Black British people

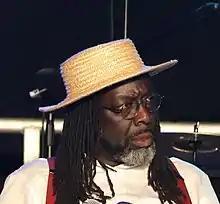
A prominent social care charity administrator, Lord Adebowale is currently a Crossbench member of the House of Lords.

Despite the recommendations of the Scarman Report (published in November 1981), relations between black youths and police did not significantly improve and a further wave of nationwide conflicts occurred in Handsworth, Birmingham, in 1985, when the local South Asian community also became involved. Photographer and artist Pogus Caesar extensively documented the riots. Following the police shooting of a black grandmother Cherry Groce in Brixton, and the death of Cynthia Jarrett during a raid on her home in Tottenham, in north London, protests held at the local police stations did not end peacefully and further street battles with the police erupted, the disturbances later spreading to Manchester's Moss Side. The street battles themselves (involving more stone-throwing, the discharge of one firearm, and several fires) led to two fatalities (in the Broadwater Farm riot) and Brixton.